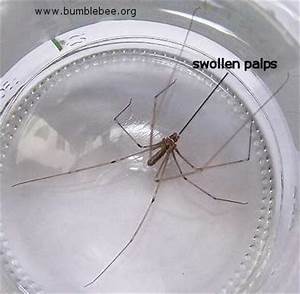
Label: ragno